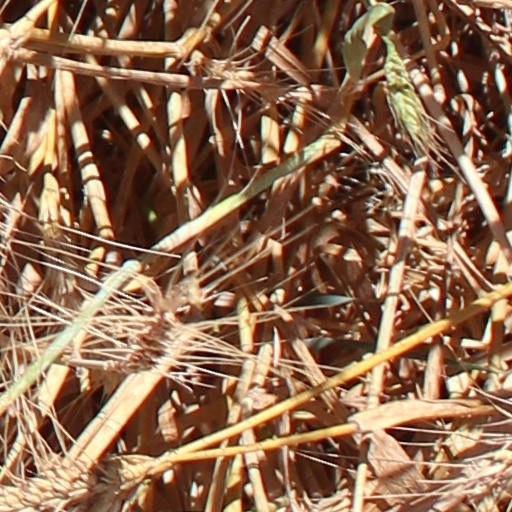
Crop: wheat